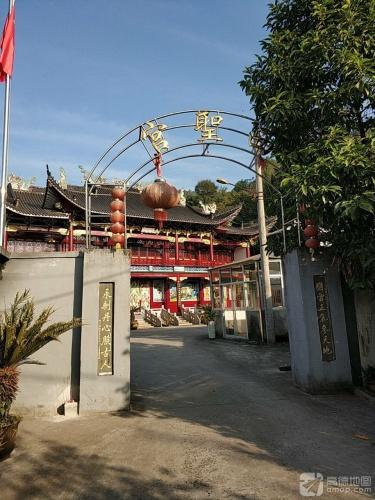
地标名称：西圣宫
所在城市：温州市·瑞安市